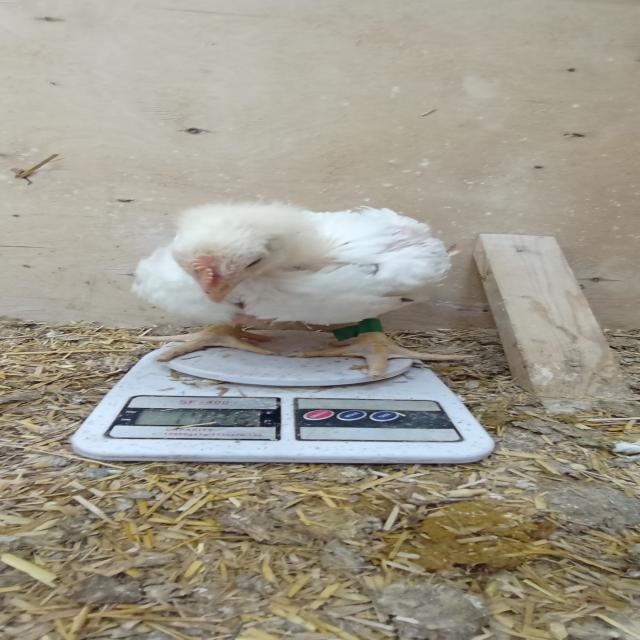
Weight: 1480 g